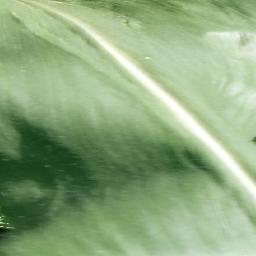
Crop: corn
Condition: (maize)_healthy